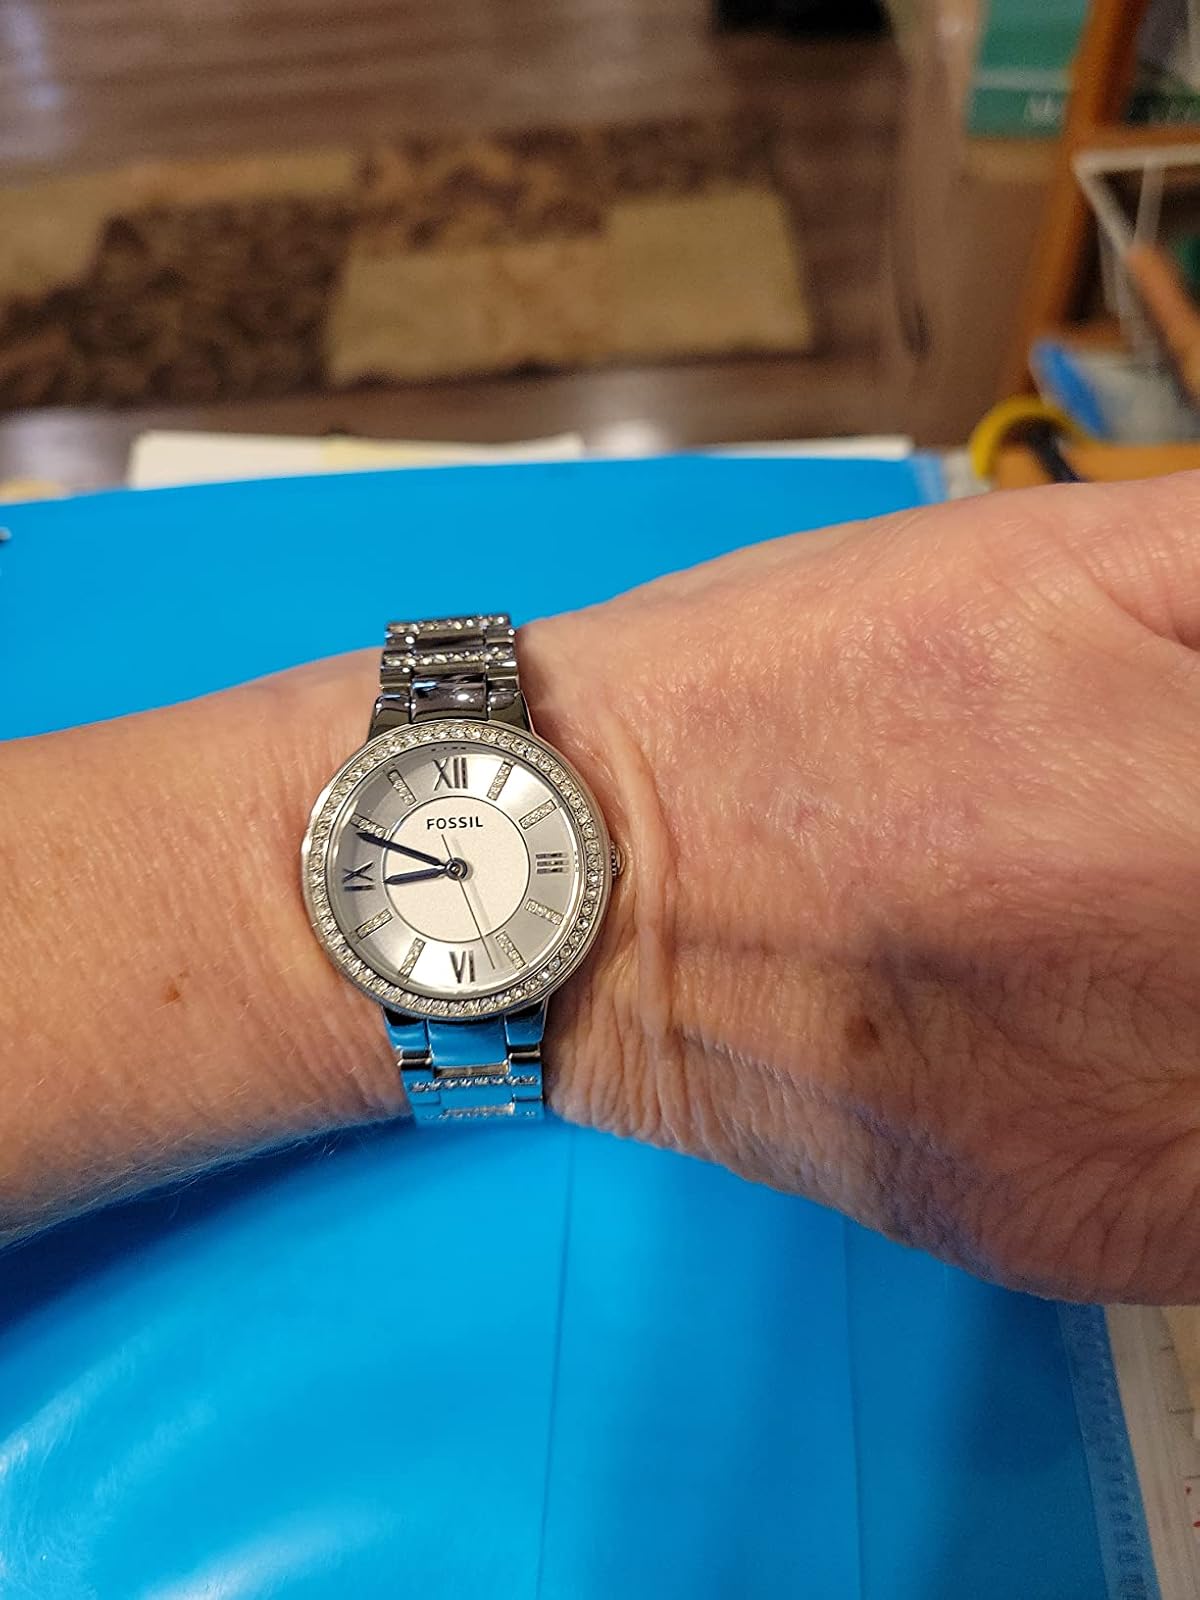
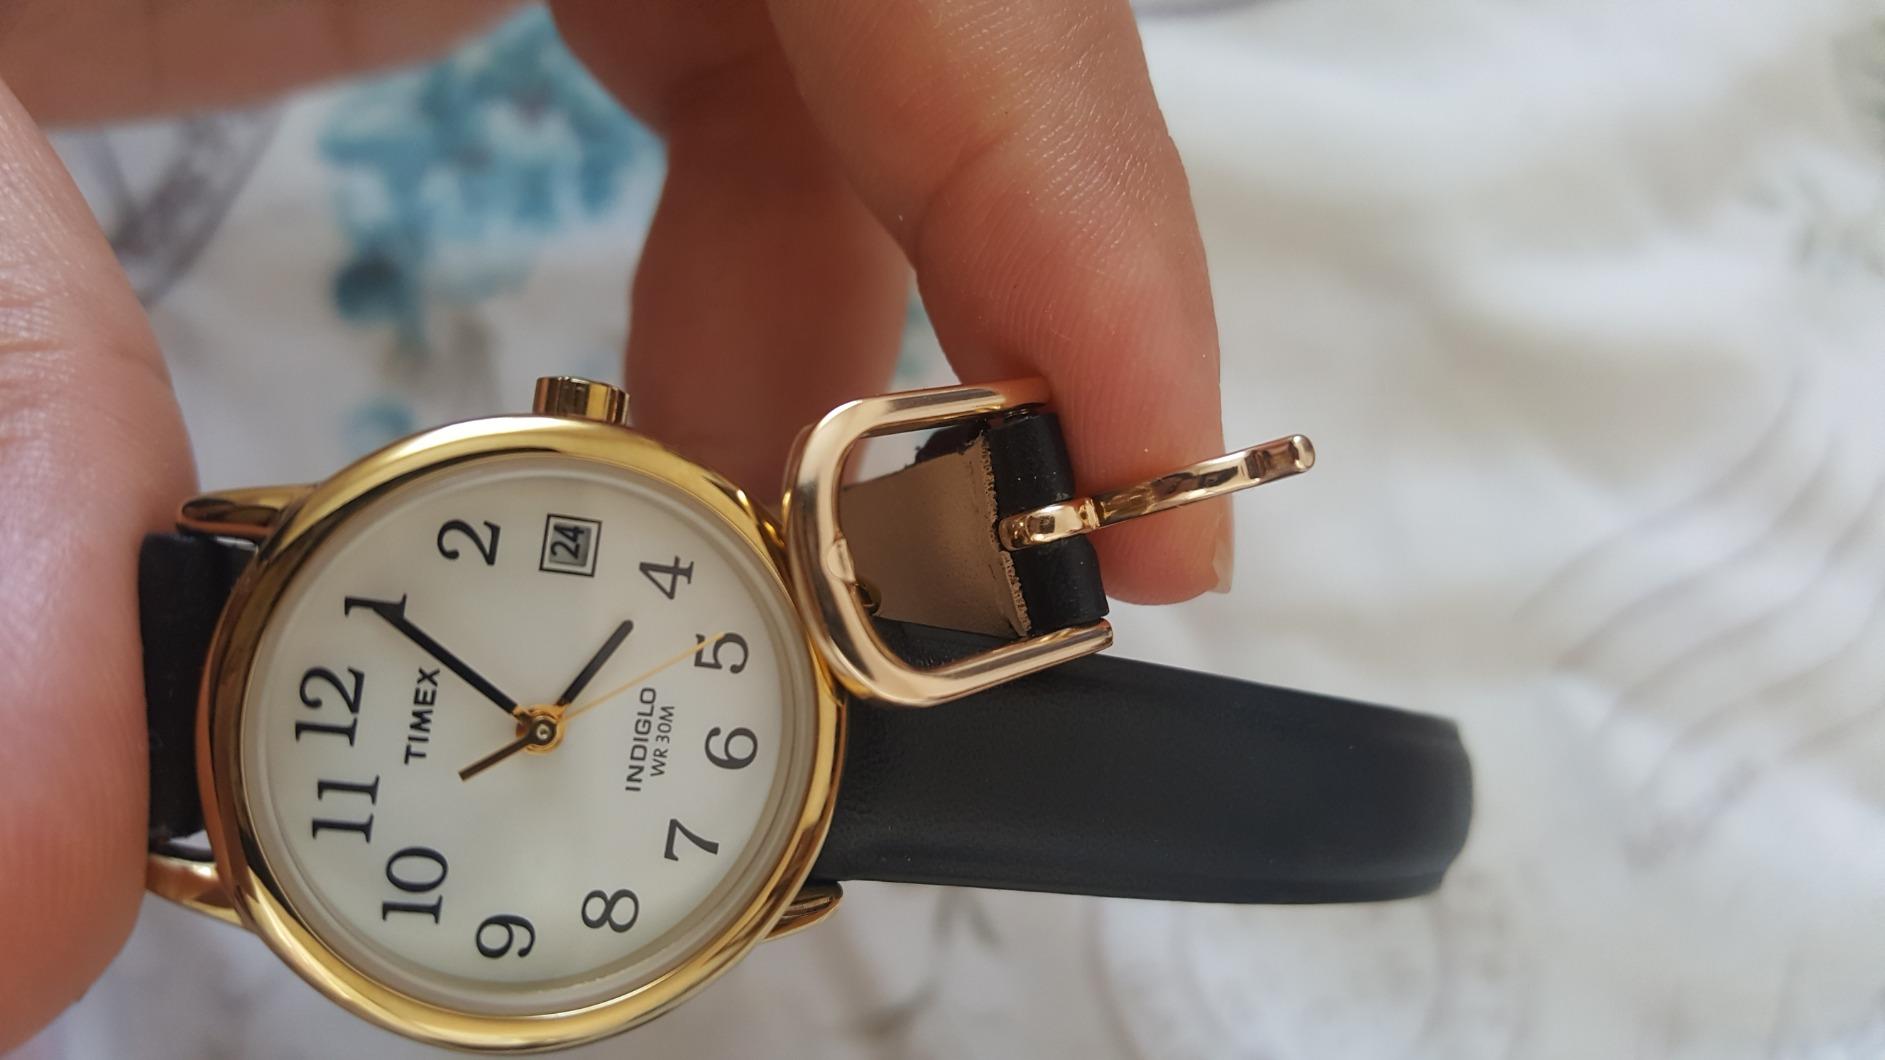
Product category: accessories_watch
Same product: no